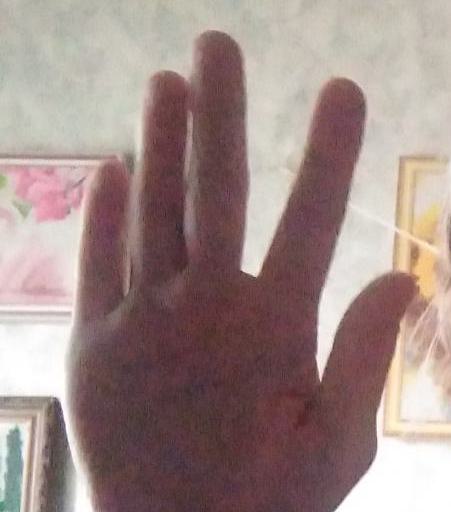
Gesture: palm